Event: Nepal Earthquake
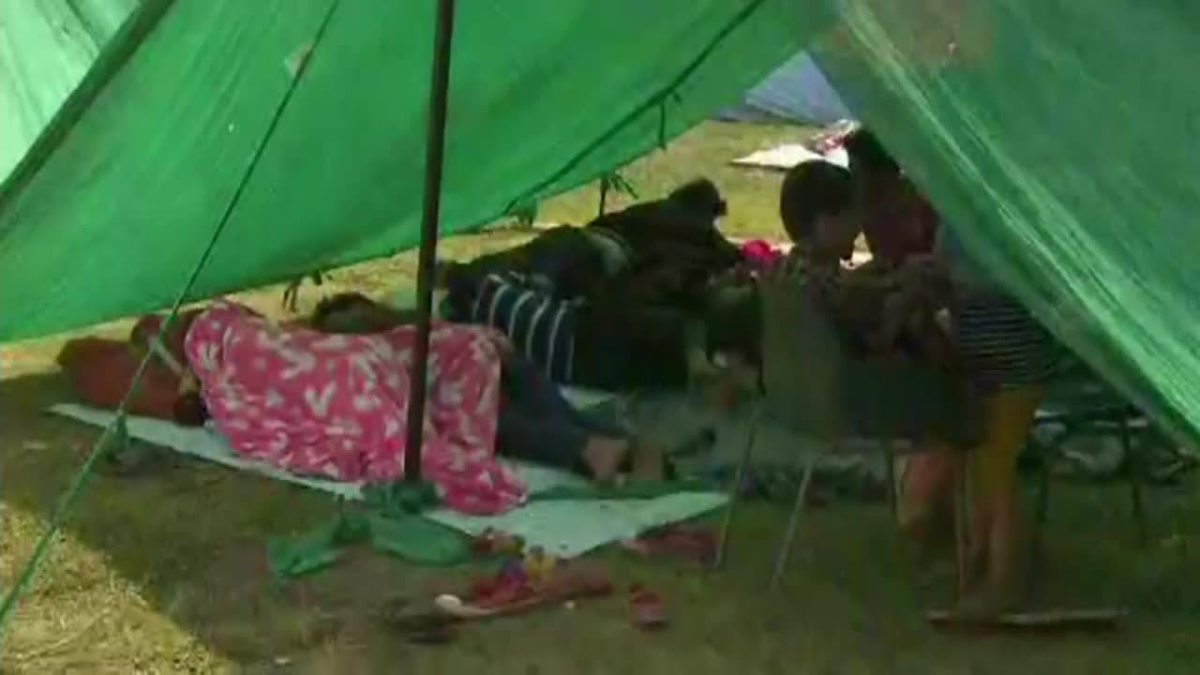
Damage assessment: no_damage